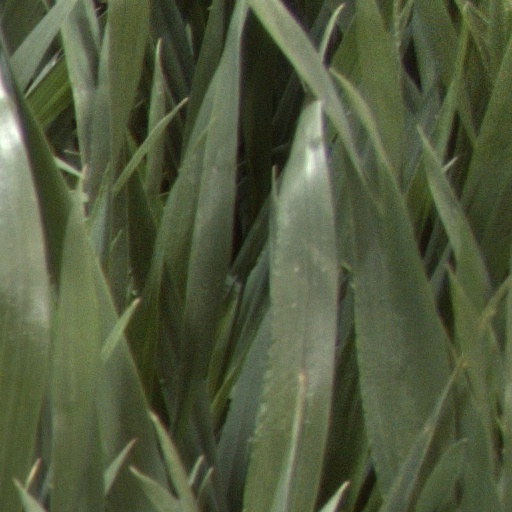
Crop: wheat